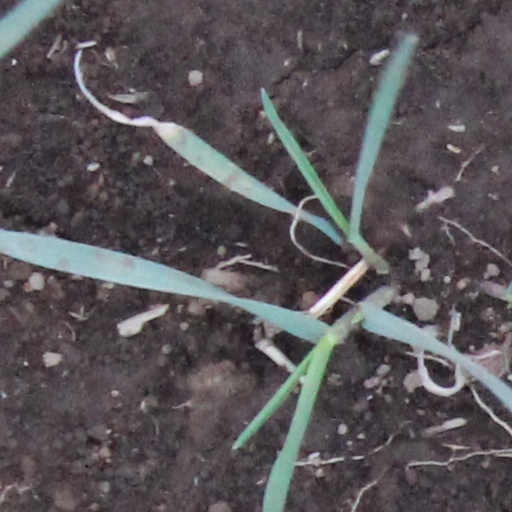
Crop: wheat